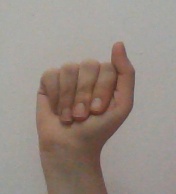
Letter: saad